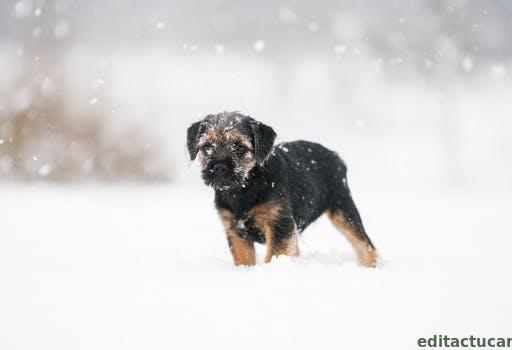
Label: Watermark